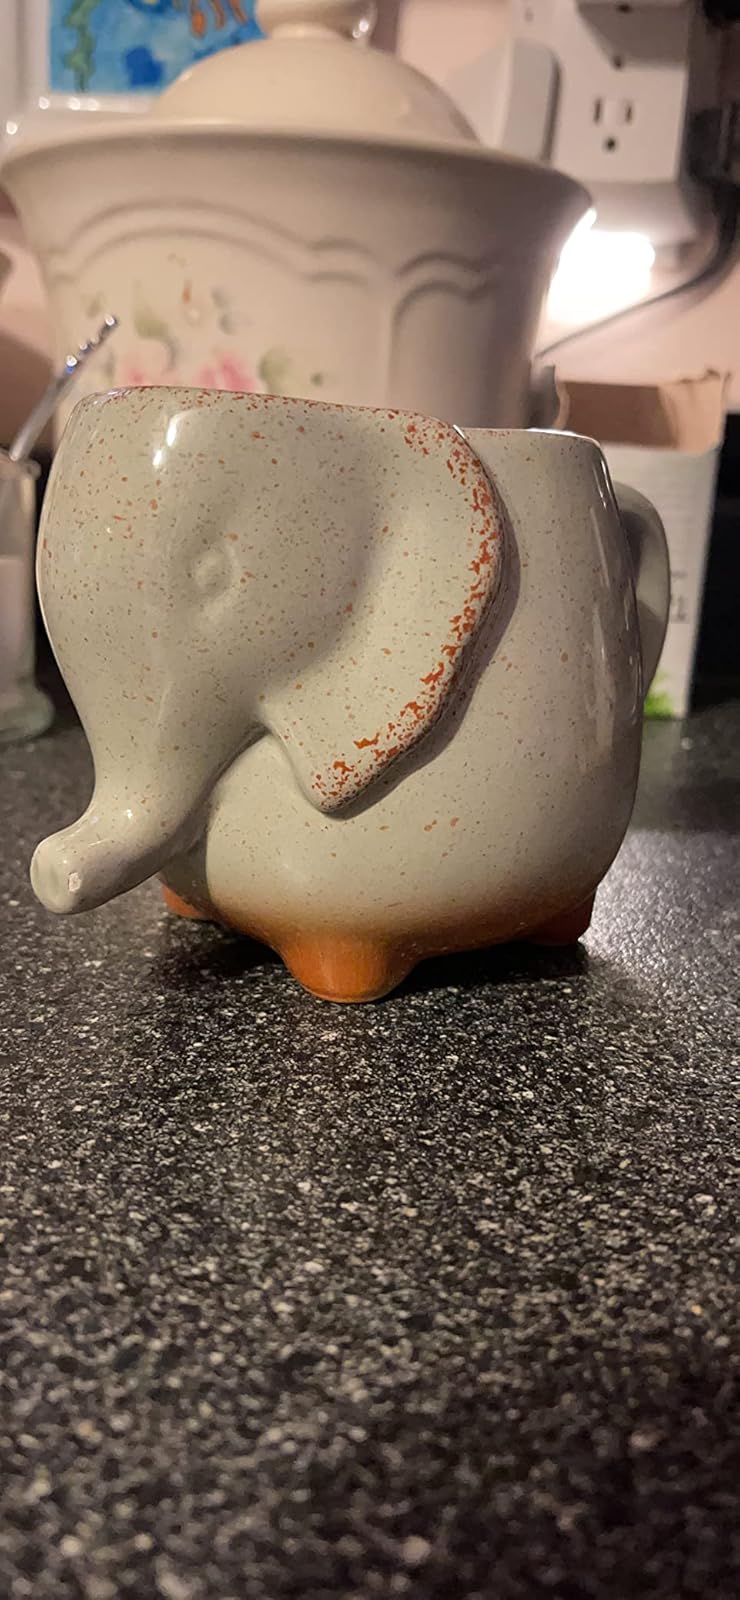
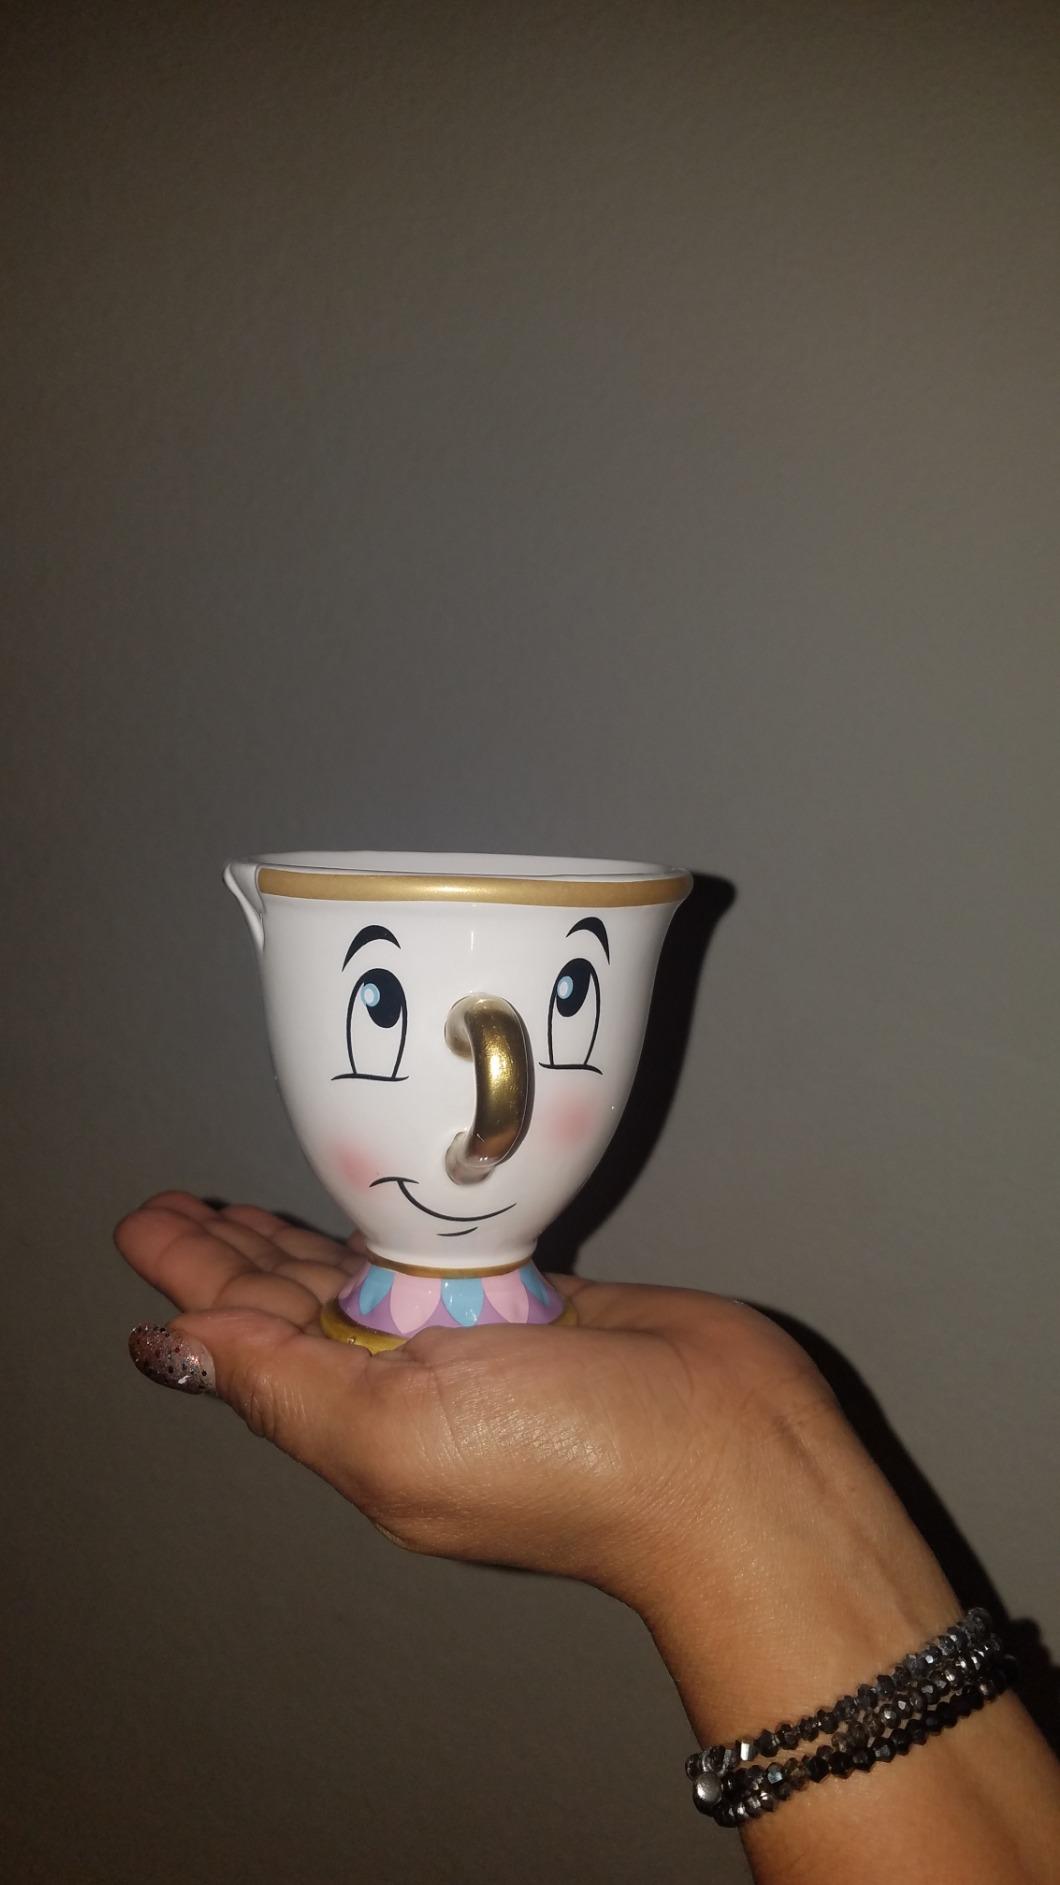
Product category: items_mug
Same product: no